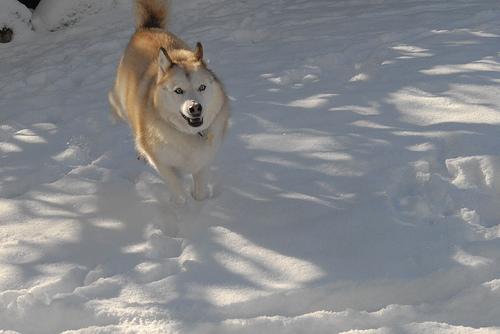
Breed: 1160-n000003-Siberian_husky